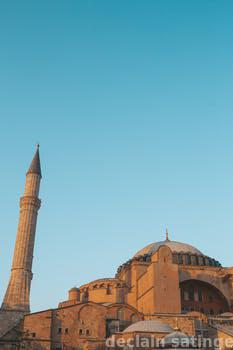
Label: Watermark